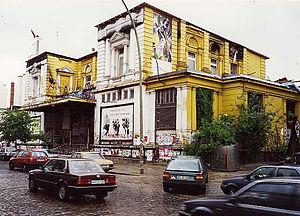
La Rote Flora est un ancien théâtre situé au 1, Achidi-John-Platz, dans le Schanzenviertel à Hambourg. Il a été transformé en squat en novembre 1989 pendant les protestations contre sa conversion en théâtre musical, puis en centre autonome.